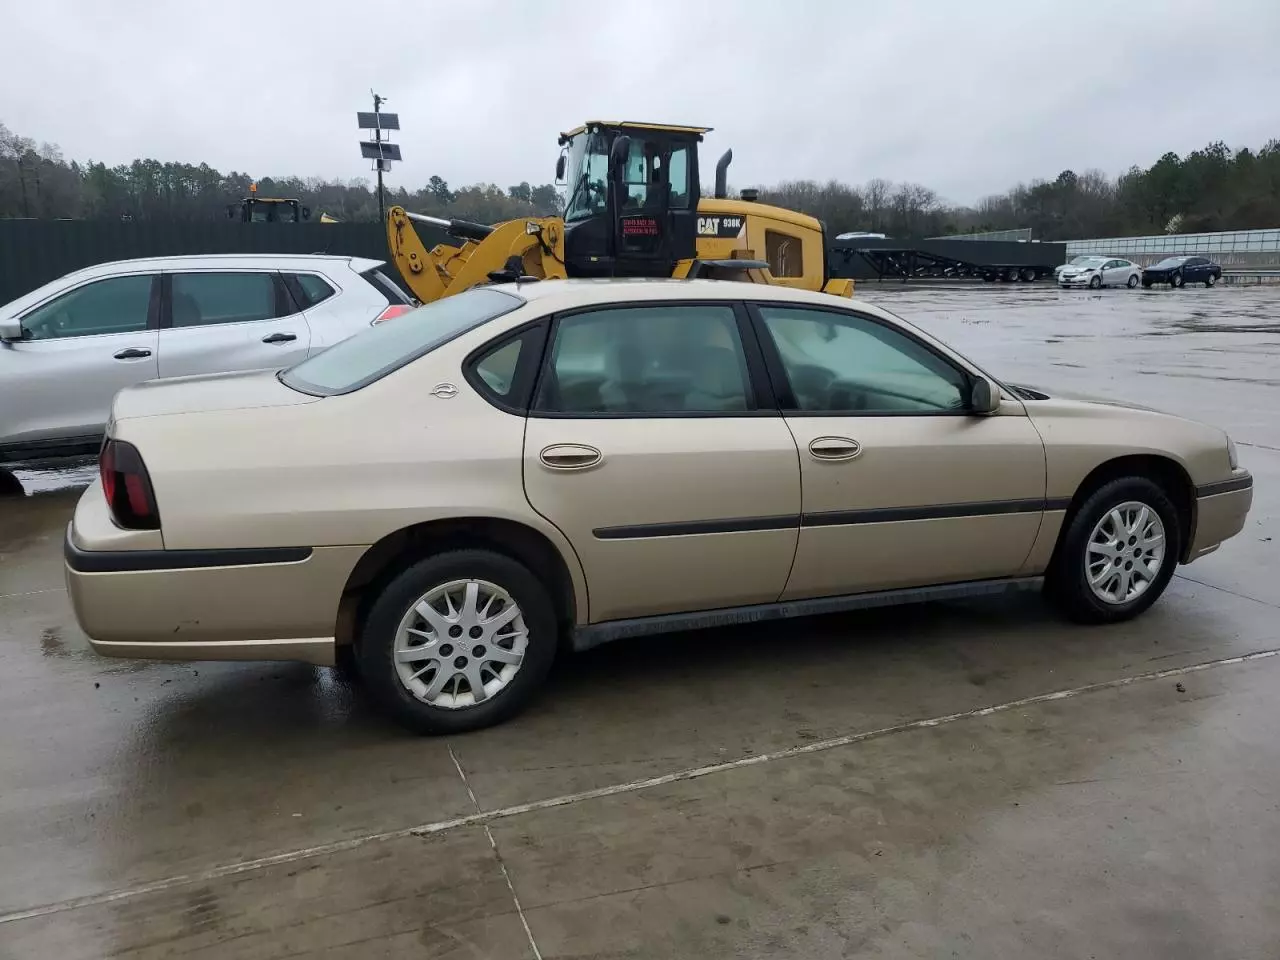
Aucun dommage détecté.
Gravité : aucun